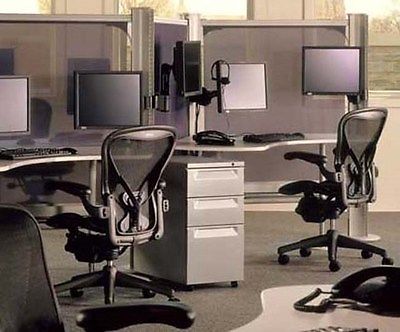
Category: chair